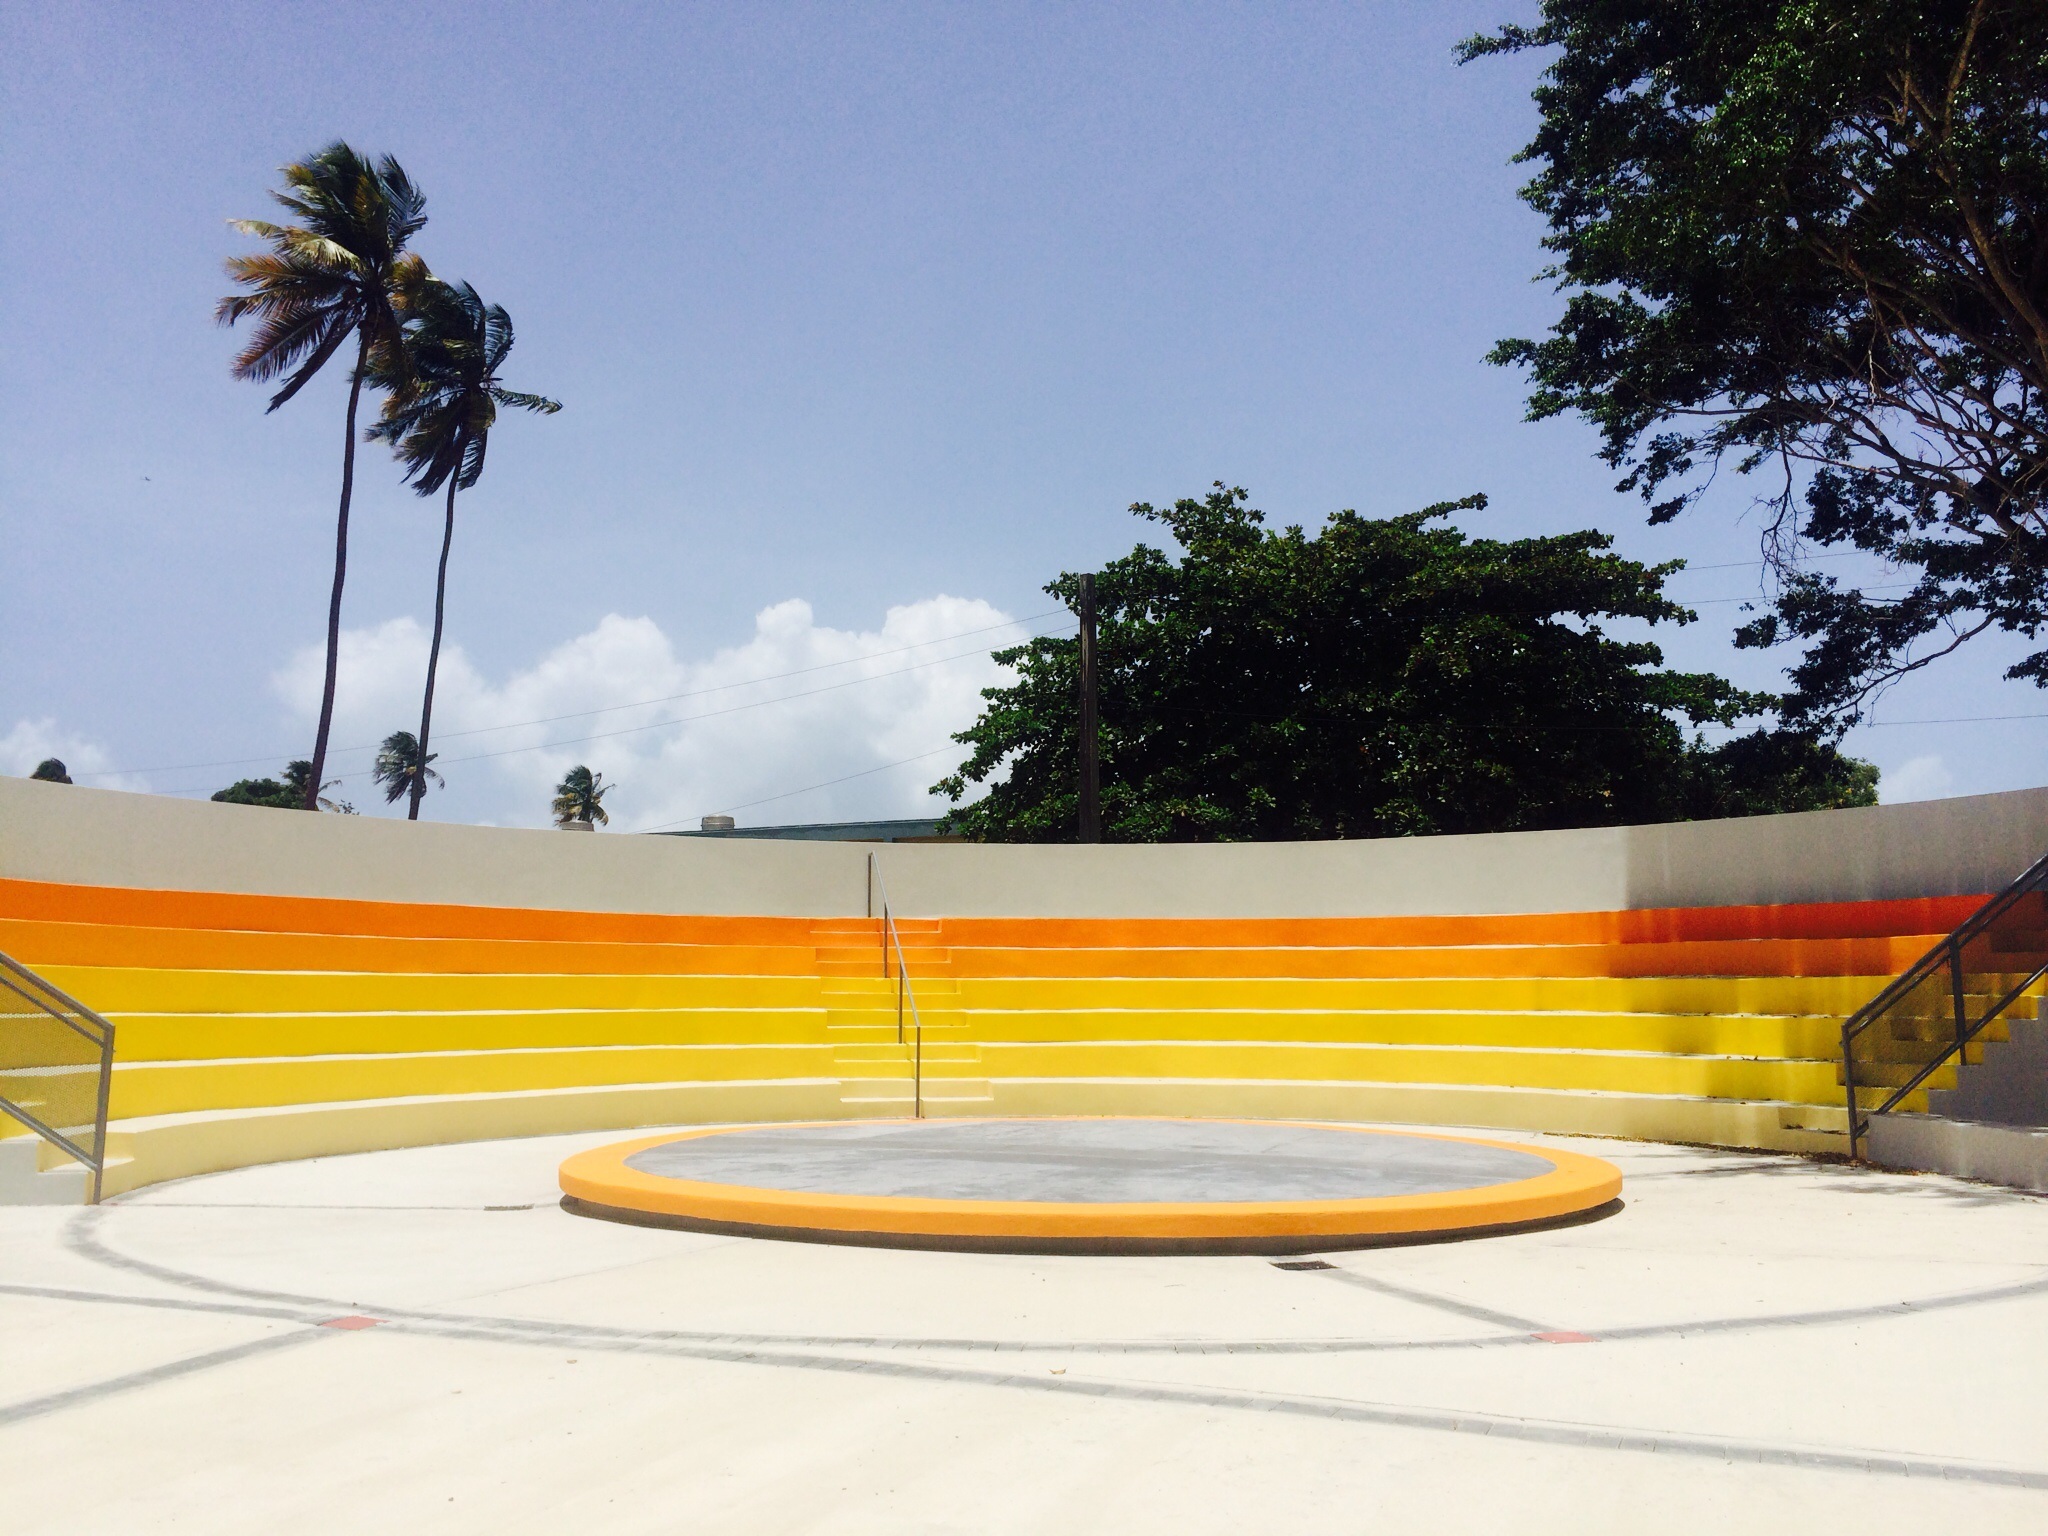
structure, seating, seat, swimming pool, park, empty, leisure, stadium, outdoors, arena, stage, playground, rows, public, culture, theater, water park, entertainment, amphitheater, ice rink, sport venue, outdoor play equipment